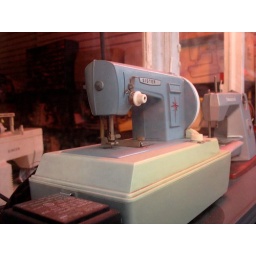
This was in the window of a sewing machine shop.